Late Roman army

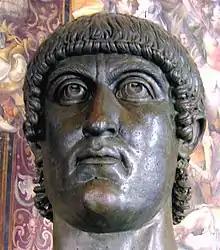
The emperor Constantine I (ruled 312–37), who established the first large-scale "comitatus" (imperial escort army) and divided the army into escort army ("comitatenses") and border ("limitanei") troops, giving the late Roman army the structure described in the "Notitia Dignitatum". Bust in Musei Capitolini, Rome

After defeating Maxentius in 312, Constantine disbanded the Praetorian Guard, ending the latter's 300-year existence. Although the instant reason was the Guard's support for his rival Maxentius, a force based in Rome had also become obsolete since emperors now rarely resided there. The imperial escort role of the Guard's cavalry, the "equites singulares Augusti", was now fulfilled by the "scholae". These elite cavalry regiments existed by the time of Constantine and may have been founded by Diocletian.